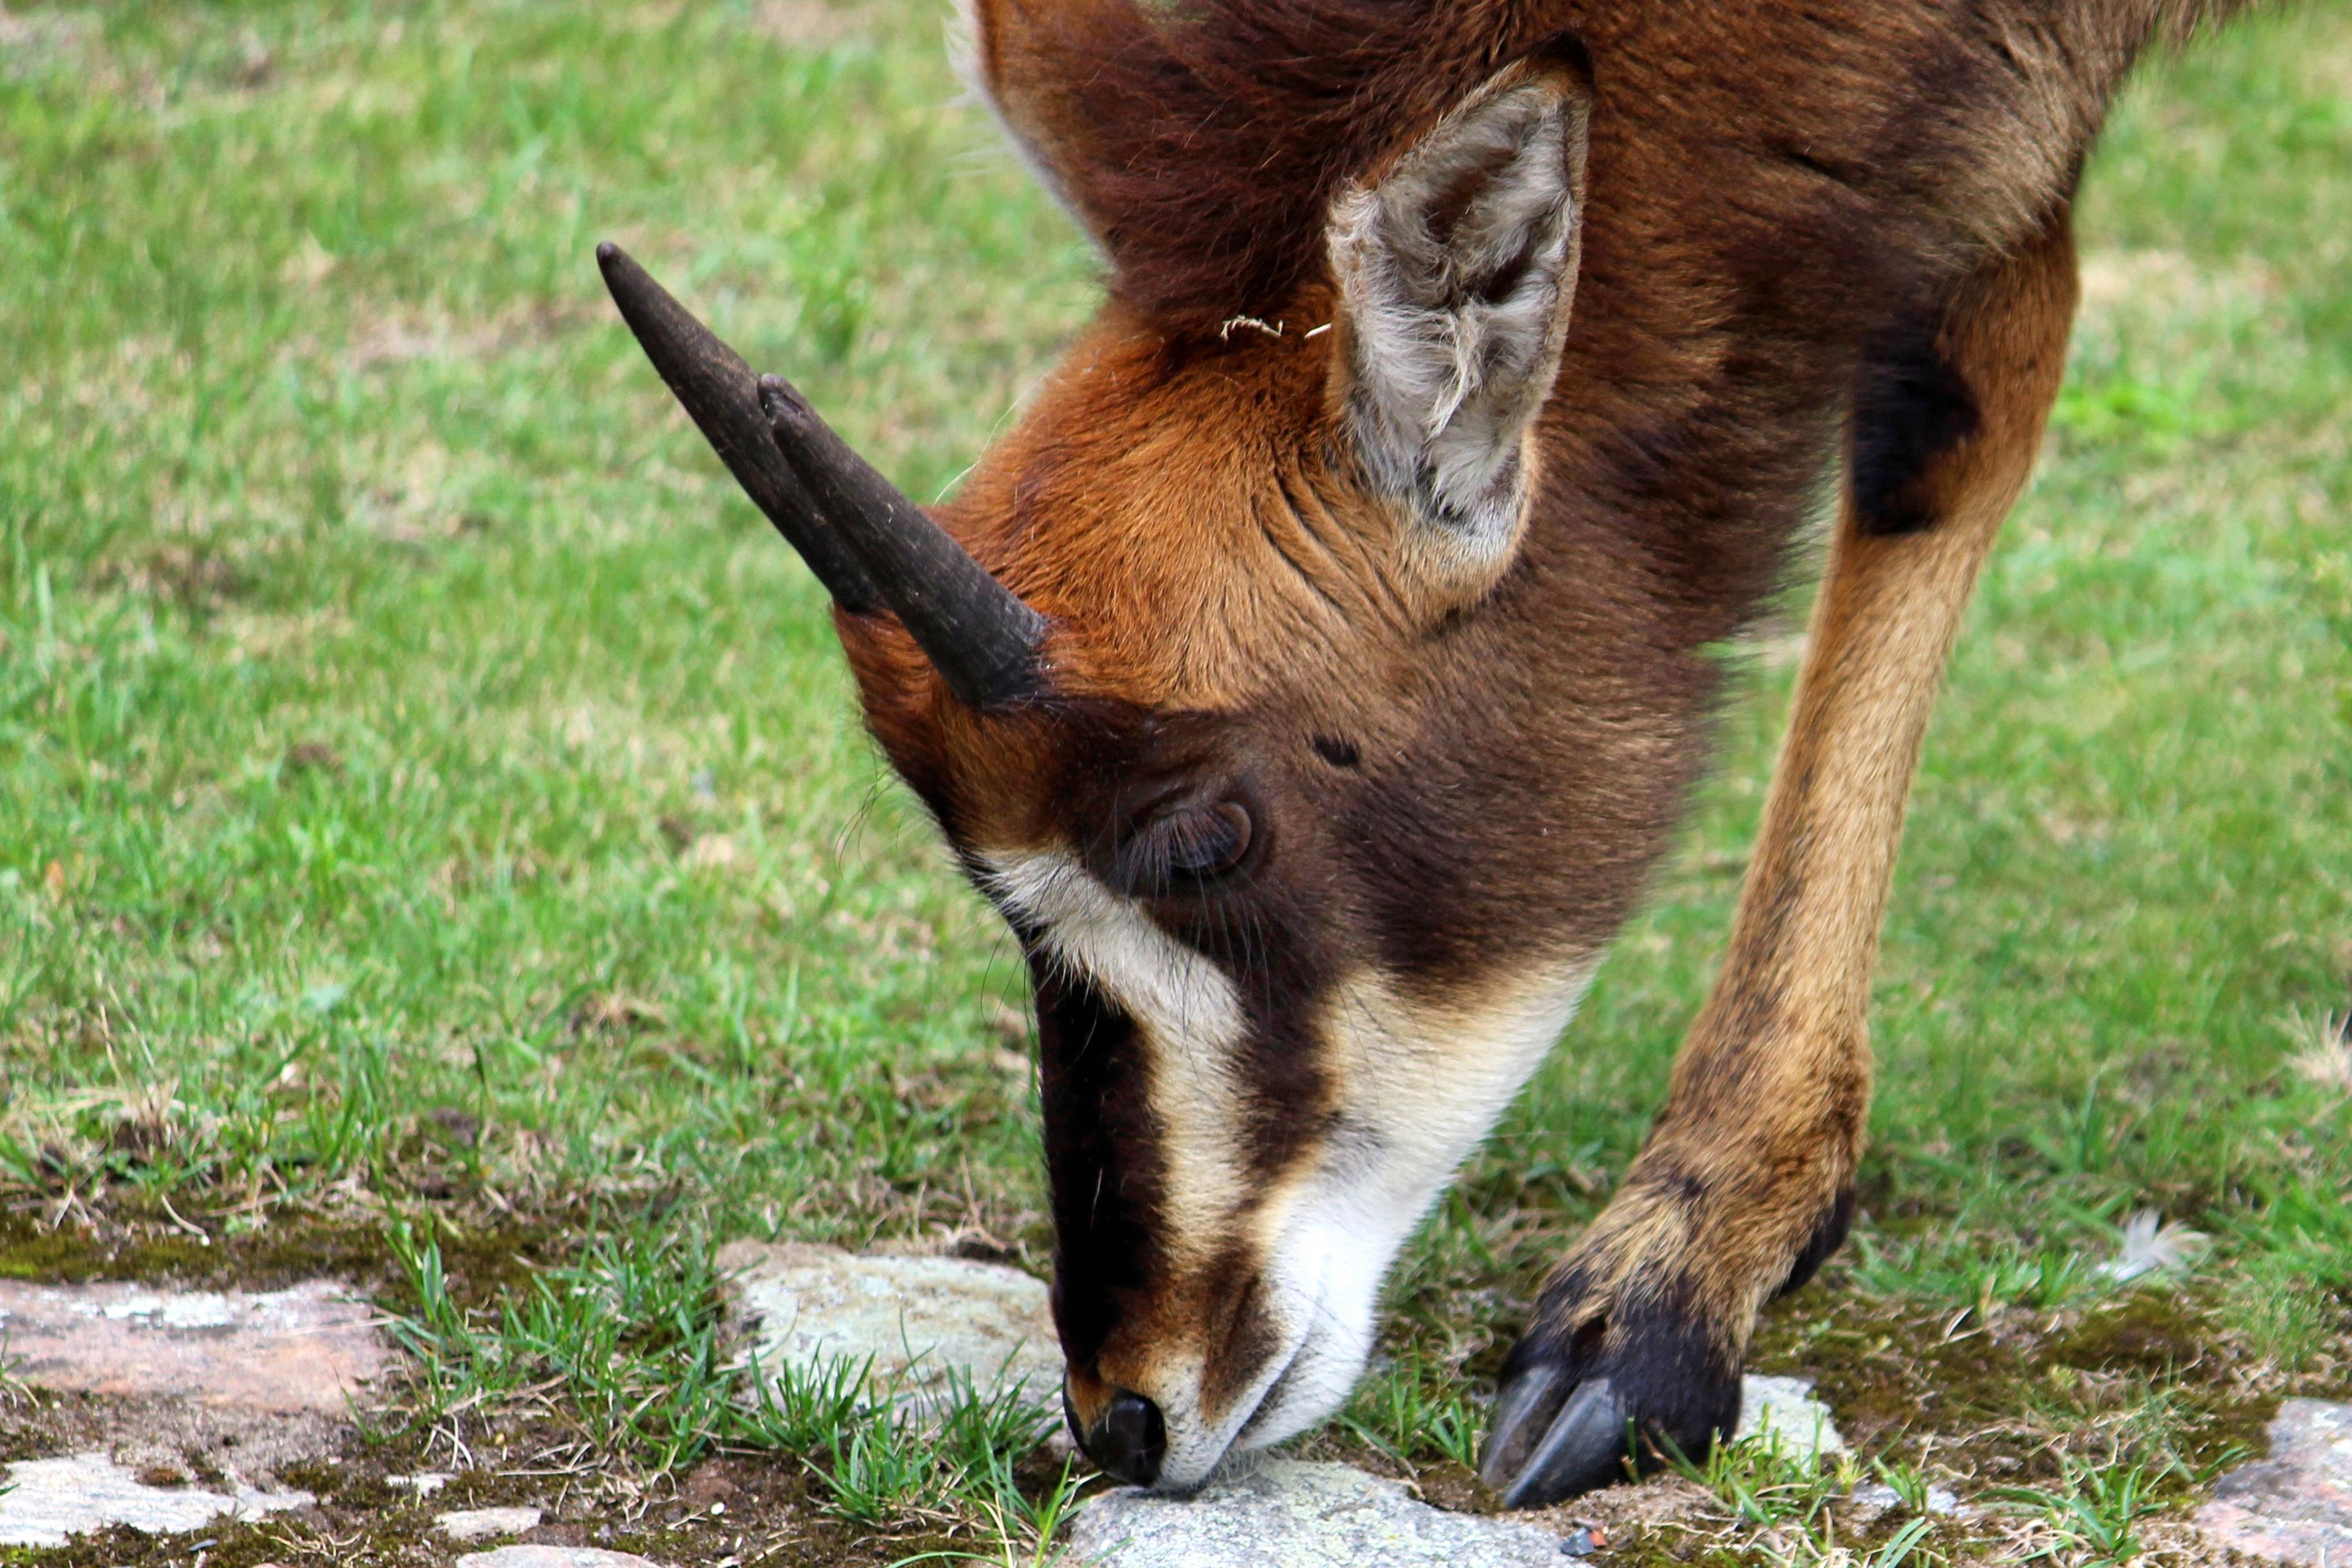
animal, wildlife, zoo, grazing, africa, mammal, fauna, donkey, vertebrate, horns, foal, pack animal, horse like mammal